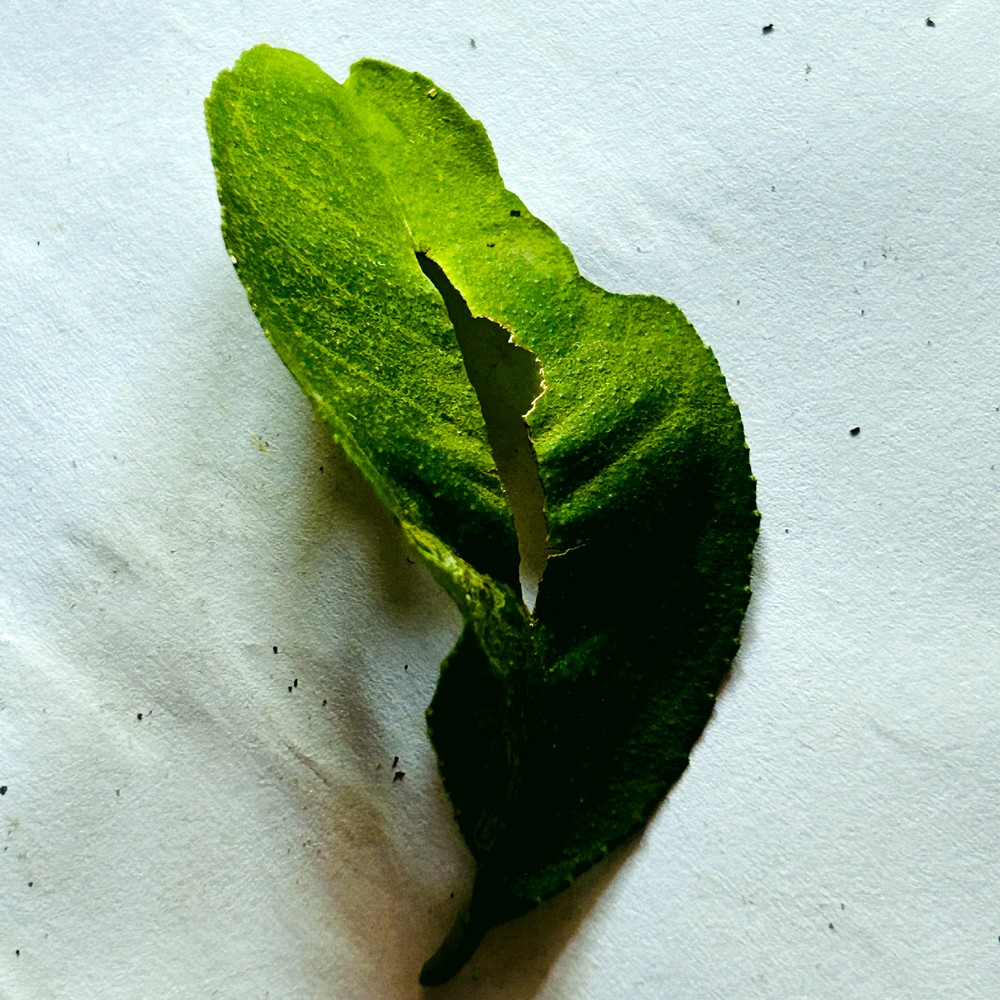
Label: Deficiency Leaf